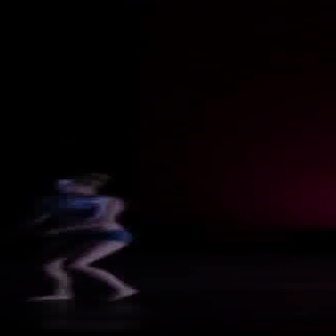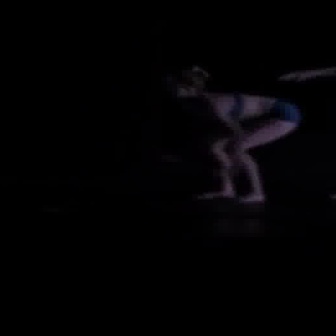
  Please identify the target specified by the bounding box [7,173,135,302] in the first image and locate it in the second image. Return the coordinates in [x_min,y_min,x_max,y_max] format.
Answer: [160,63,300,202]